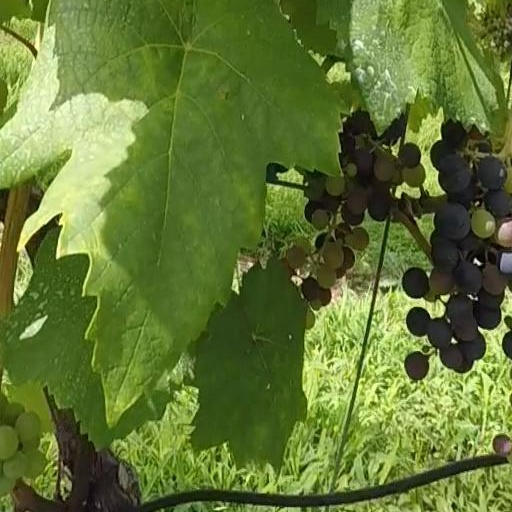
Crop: grape